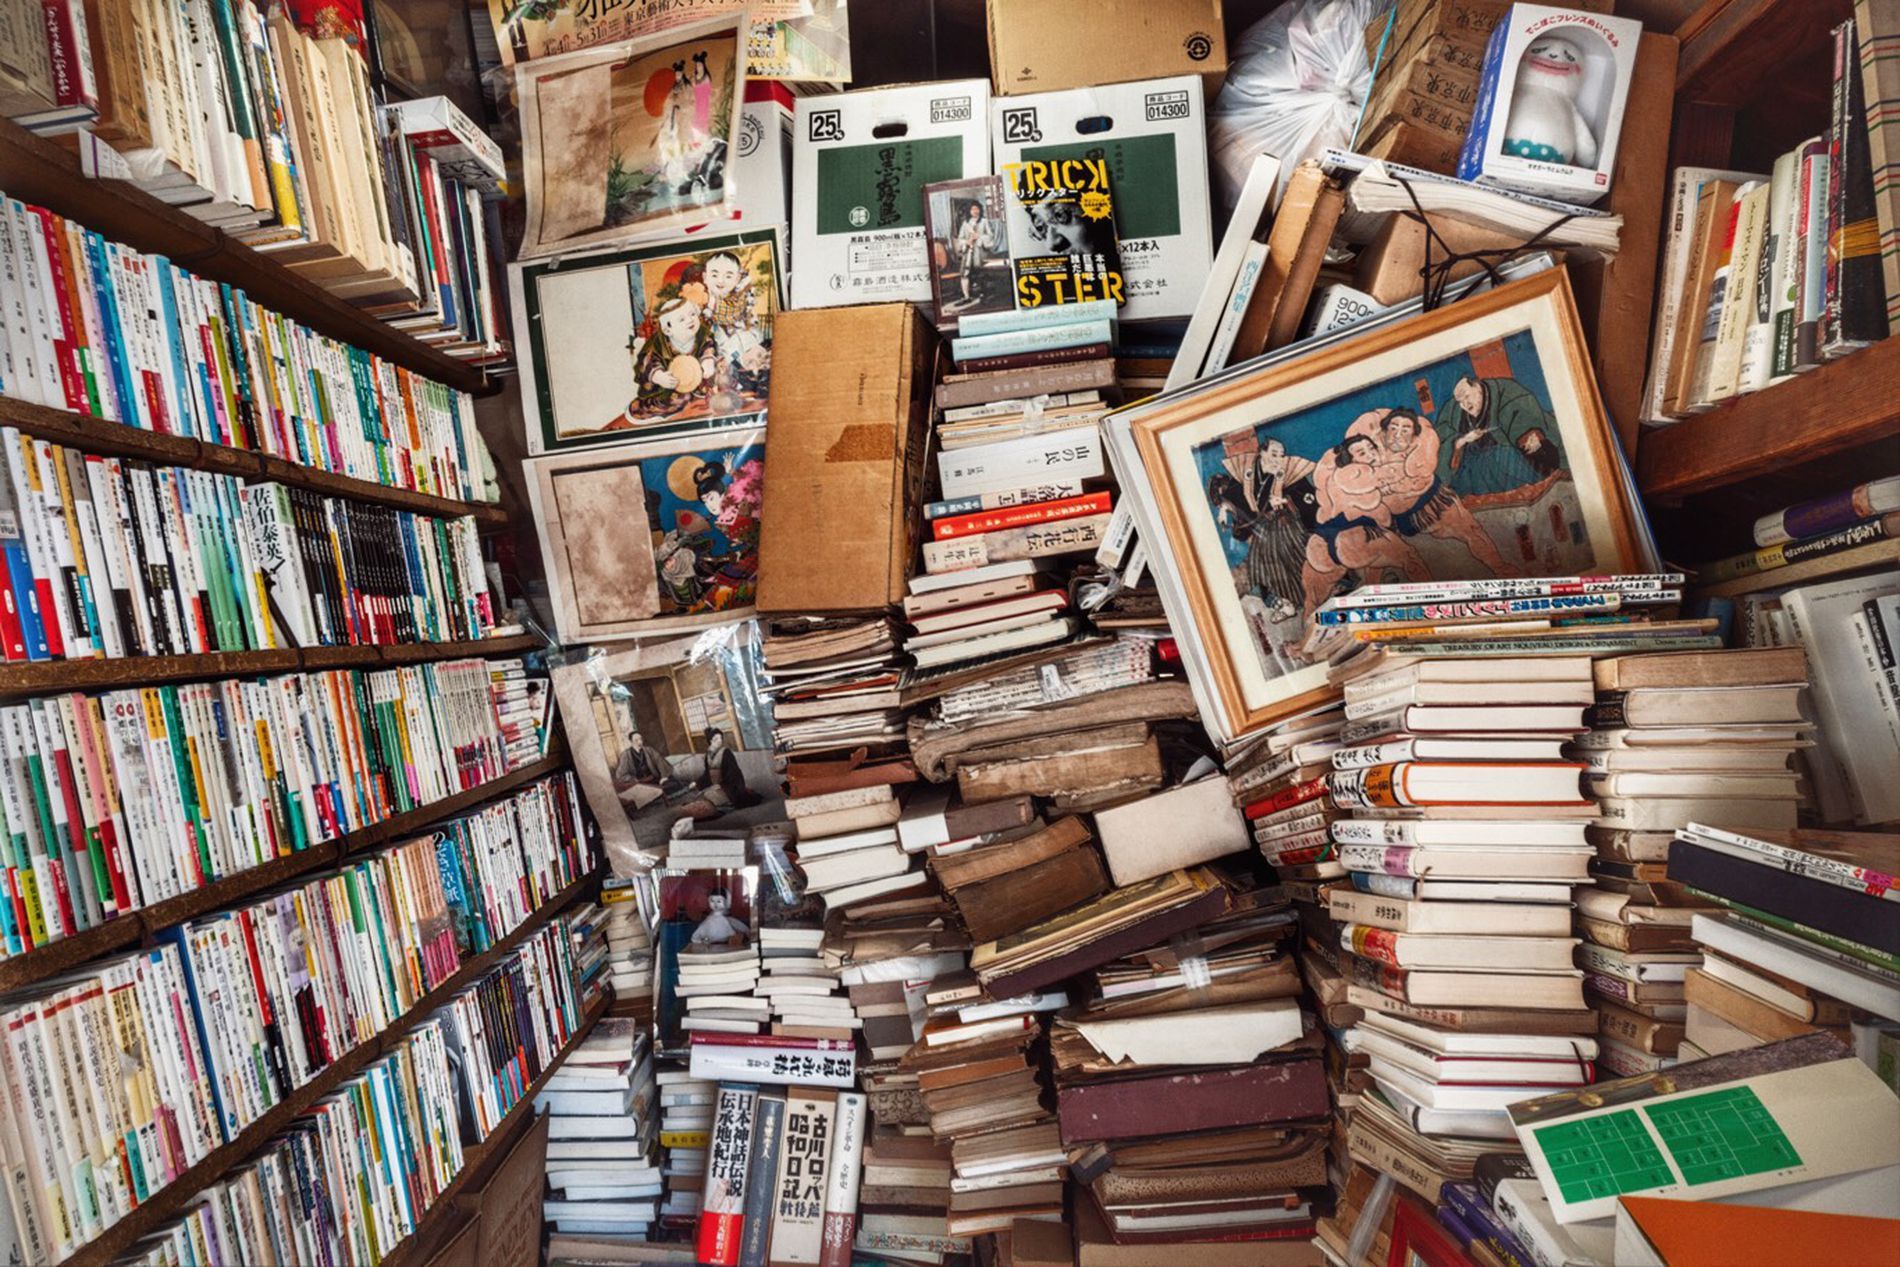
A Cluttered Library of Traditional Japanese Art and Modern Books
An image of a crowded home library filled with Japanese books and traditional artwork where books and boxes are scattered chaotically reflecting a dense and detail rich intellectual space
Shot from a low tilted angle the scene feels dynamic and chaotic the lighting is natural and the warm colors enhance the dense detail the style is documentary with an archival mood portraying a realistic and culturally rich Japanese environment
Labels: Furniture, Book, Publication, Indoors, Library, Bookcase, Architecture, Building, Person, Art, Painting, Shop, Face, Head, Shelf, Box, Bookstore
Camera: RICOH IMAGING COMPANY, LTD. RICOH GR III
Aperture: F9
Exposure: 1/8 sec
ISO: 200
Focal length: 18.3